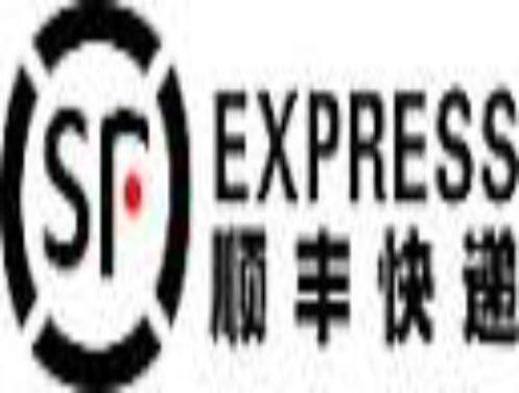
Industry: Others